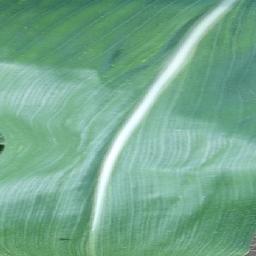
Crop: corn
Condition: (maize)_healthy